M-28–Sand River Bridge

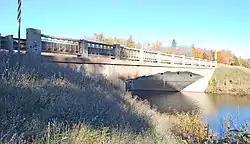

The M-28–Sand River Bridge is a bridge located on M-28 over the Sand River in Onota Township, Michigan. It was listed on the National Register of Historic Places in 1999.